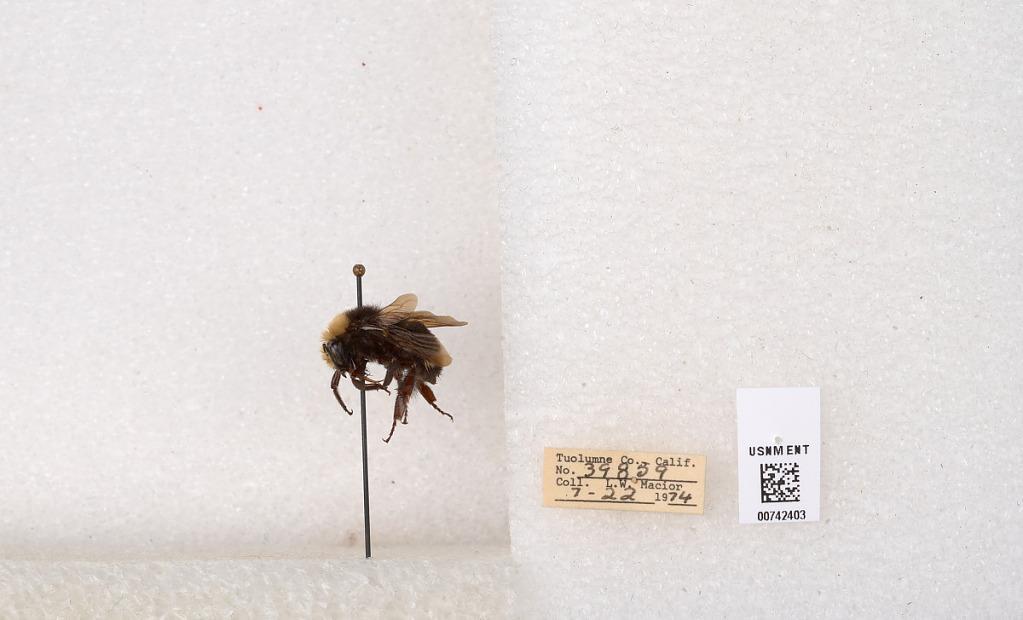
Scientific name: Bombus (Pyrobombus) vosnesenskii Radoszkowski
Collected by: L. Macior
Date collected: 1974-7-22
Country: United States
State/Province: California
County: Tuolumne
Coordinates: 37.9712, -120.228